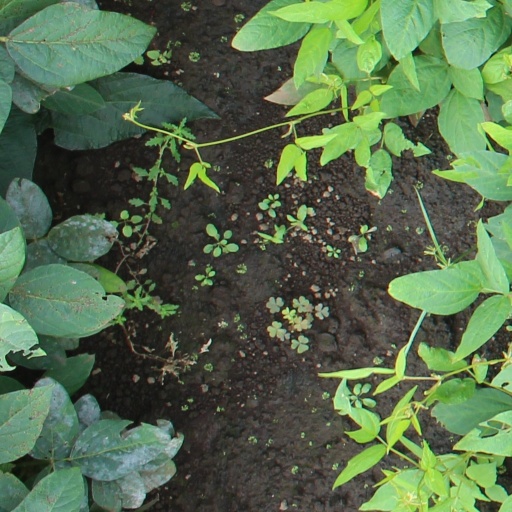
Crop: soybean